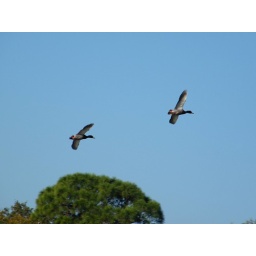
ducks flying in formation